Everybody's Golf 5

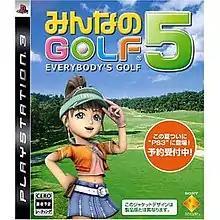
Japanese cover art

known in the PAL region as Everybody's Golf: World Tour, and in North America as Hot Shots Golf: Out of Bounds, is a sports video game developed by Clap Hanz and published by Sony Computer Entertainment for the PlayStation 3. It is the seventh game in the "Everybody's Golf" series, serving as the sequel to "Everybody's Golf 4", and the first to be released for the PlayStation 3. Developed by Clap Hanz, it was released in Japan on 26 July 2007 to commemorate the 10th anniversary of the series' debut. Additionally, the game was sold in bundle deals with the PlayStation 3 in Japan. It was released overseas in March 2008; the North American release has mild censorship, replacing the panties of the female players with biking shorts. It was followed by "Everybody's Golf 6 / Hot Shots Golf: World Invitational" (2011).